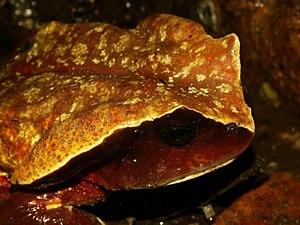
Sclerophrys superciliaris est une espèce d'amphibiens de la famille des Bufonidae.